Galactic Zoo Dossier

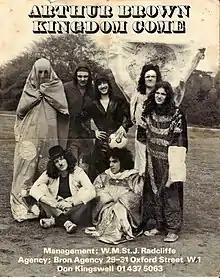
A promotional photo taken around the time of the release of the album.

The album was released in October 1971 by Polydor Records. It was the first of a three record deal with the German wing of the Polydor label. It was commercially unsuccessful, and as a result, the band was marketed in the United States as Arthur Brown's Kingdom Come, in hopes that including his name would boost sales. Contrary to rumour, the name change had nothing to do with the 80's band of the same name. In support of the album, both before and after its release, the band toured around Europe, most notably playing at the Rainbow Theatre with Alice Cooper (who described the band as "true psychodrama!") and playing the pyramid stage at the 1971 Glastonbury Festival. In a review of the Rainbow Theatre gig, Michael Wale for The Times wrote that what was "good to record about this particular piece of pop theatre is that the music was much stronger than Arthur Brown's previous groups have been in the past." The band also recorded four different sessions with the BBC, three of which were later released.